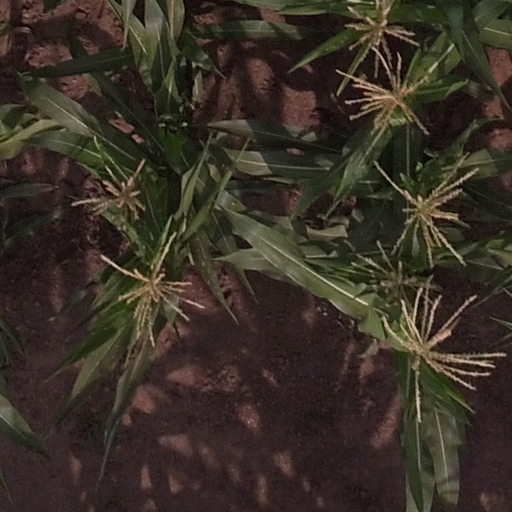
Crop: maize; corn